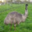
Label: bird